The Senator (tree)

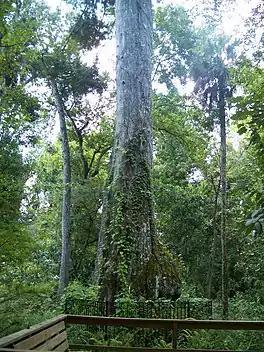
Lady Liberty in 2007.

The Seminoles and other Native American groups who lived throughout Central Florida used this tree as a landmark. In the late 19th century, the tree attracted visitors even though much of the surrounding land was swamp; reaching the tree was done by leaping from log to log. A walkway was later constructed by the Works Progress Administration. In 1925, a hurricane destroyed the top of the tree, reducing its height from to .